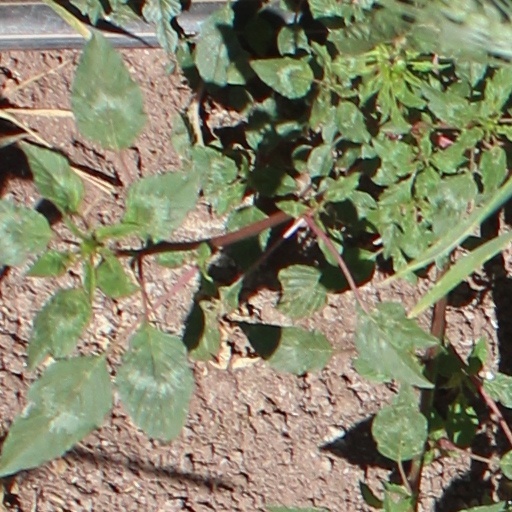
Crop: wheat